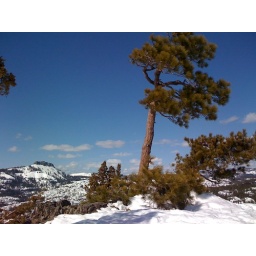
tree with mountains in the background